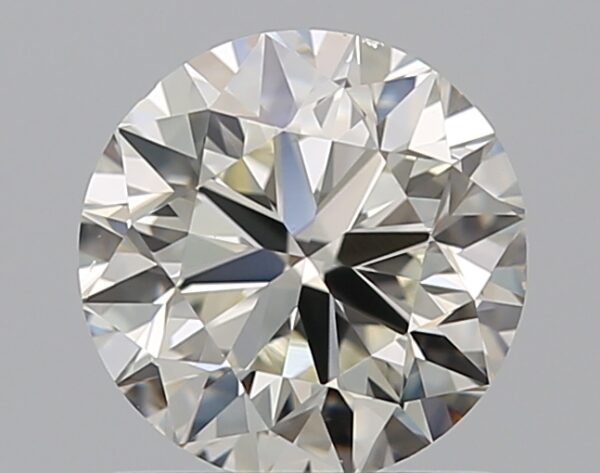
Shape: round
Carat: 1
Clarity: VS1
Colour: J
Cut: VG
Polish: EX
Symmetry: VG
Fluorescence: M
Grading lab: GIA
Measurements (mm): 6.19 x 6.27 x 3.99